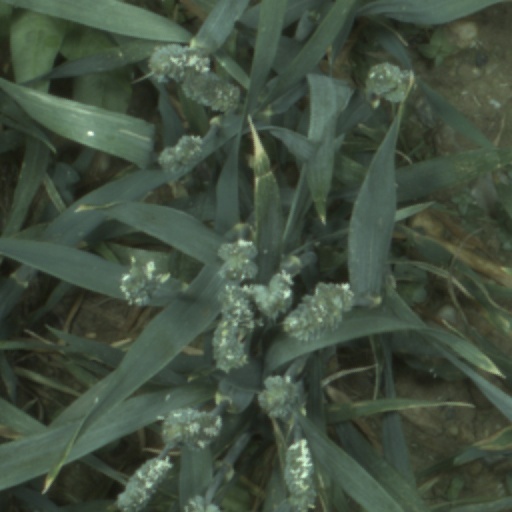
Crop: wheat